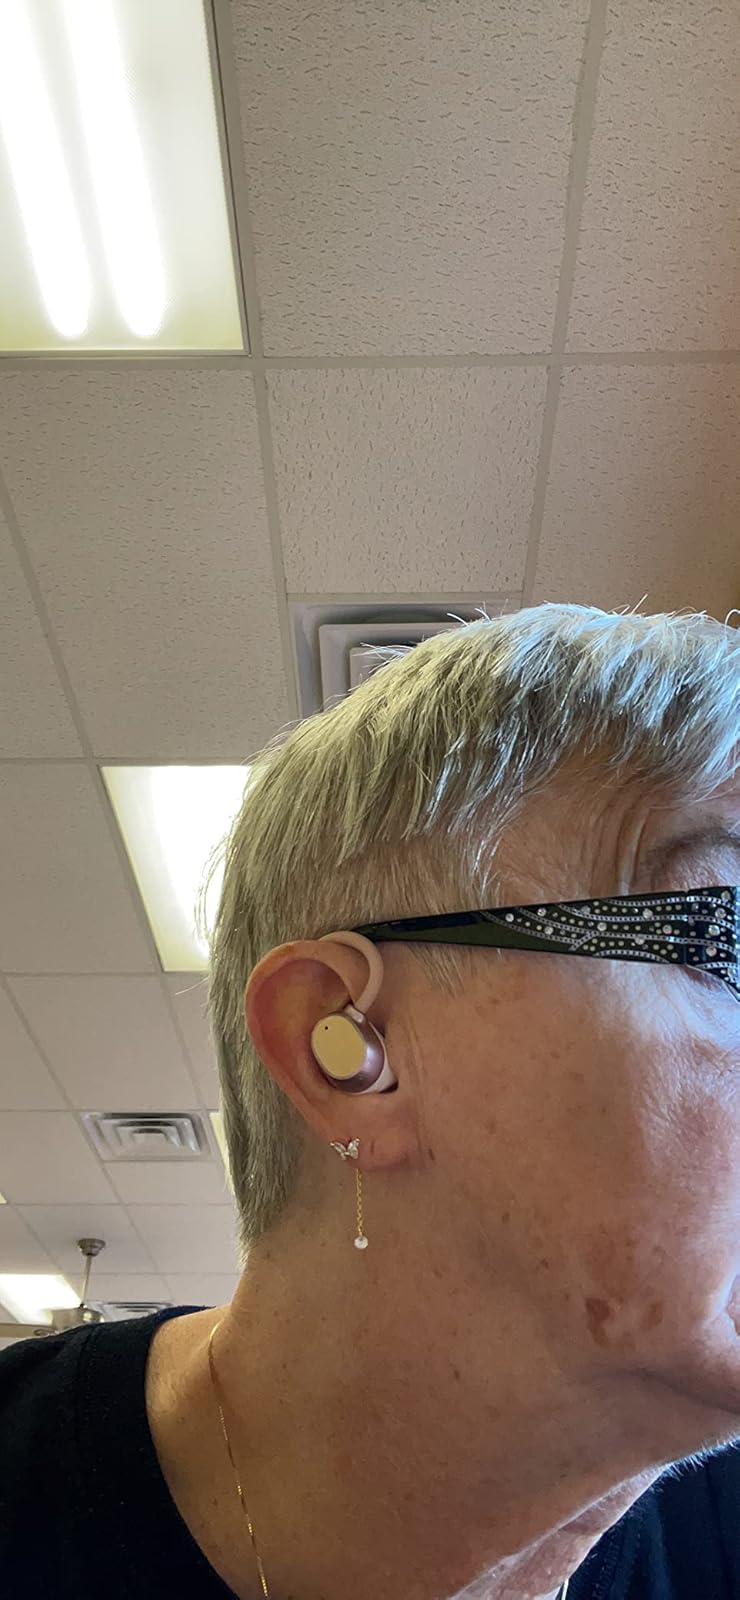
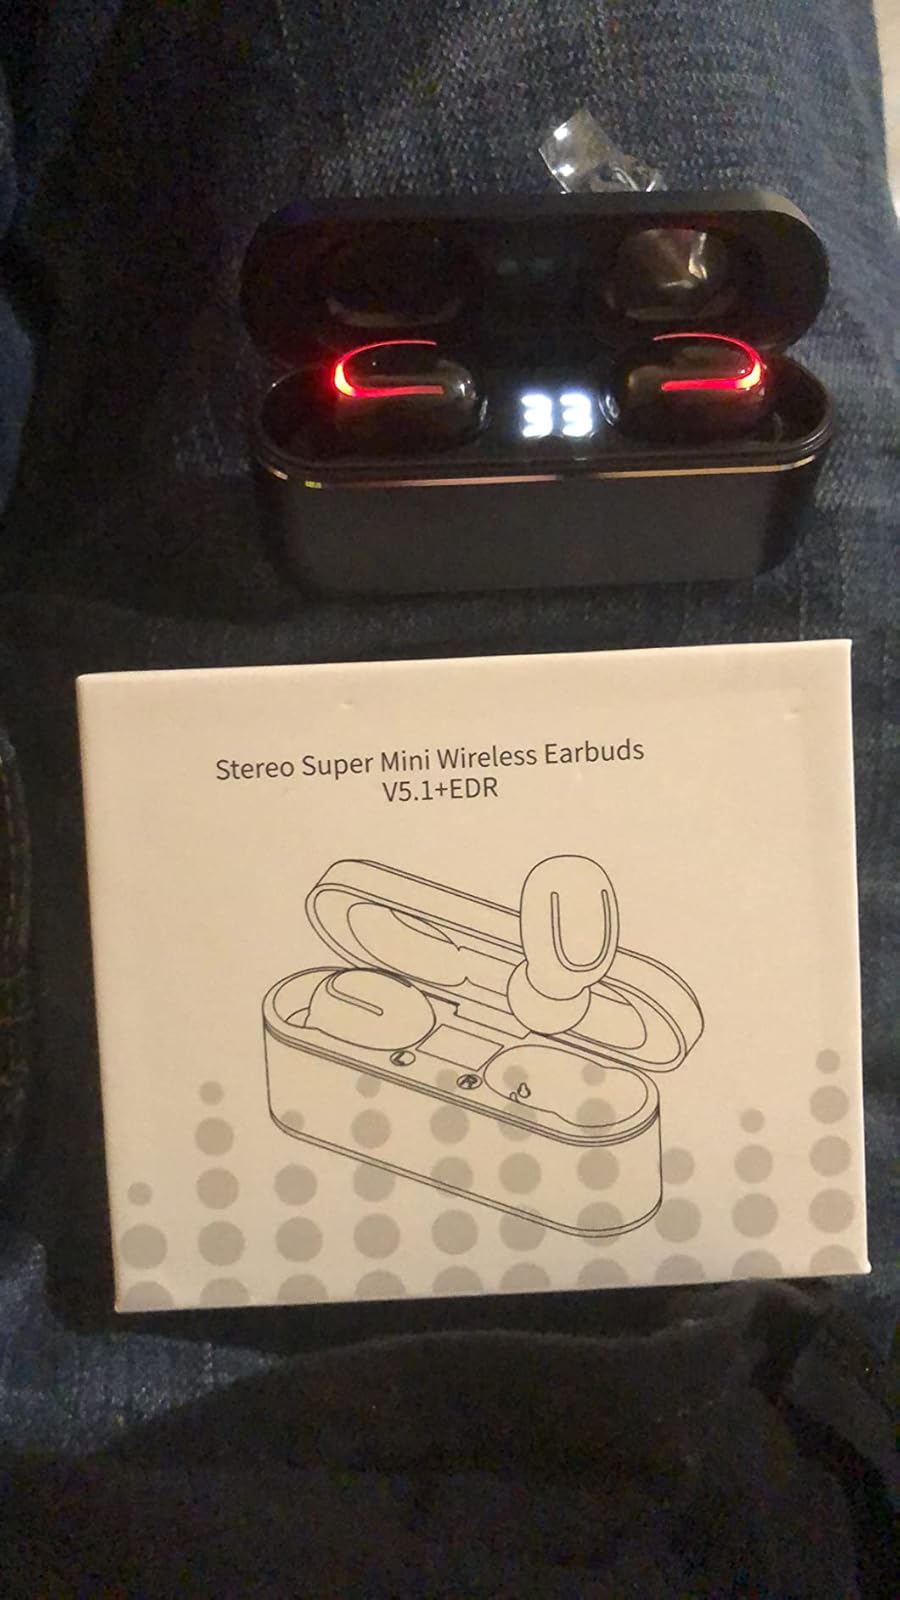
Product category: earbuds
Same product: no